El Sawy Culture Wheel

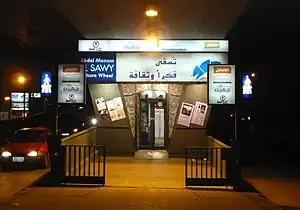
El Sawy Culture Wheel, entrance.

El Sawy Culture Wheel (transliterated: Sakkiat Al-Sawy) is a cultural center on Gezira Island in the Zamalek district on central Cairo, Egypt. Named after its founder and owner, Abdelmoniem El-Sawy, it is considered one of the most important cultural venues in Egypt and receives more than 20,000 visitors each month.